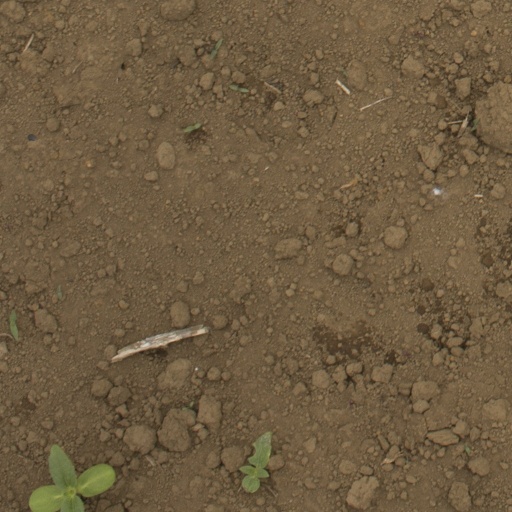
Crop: Jerusalem artichoke